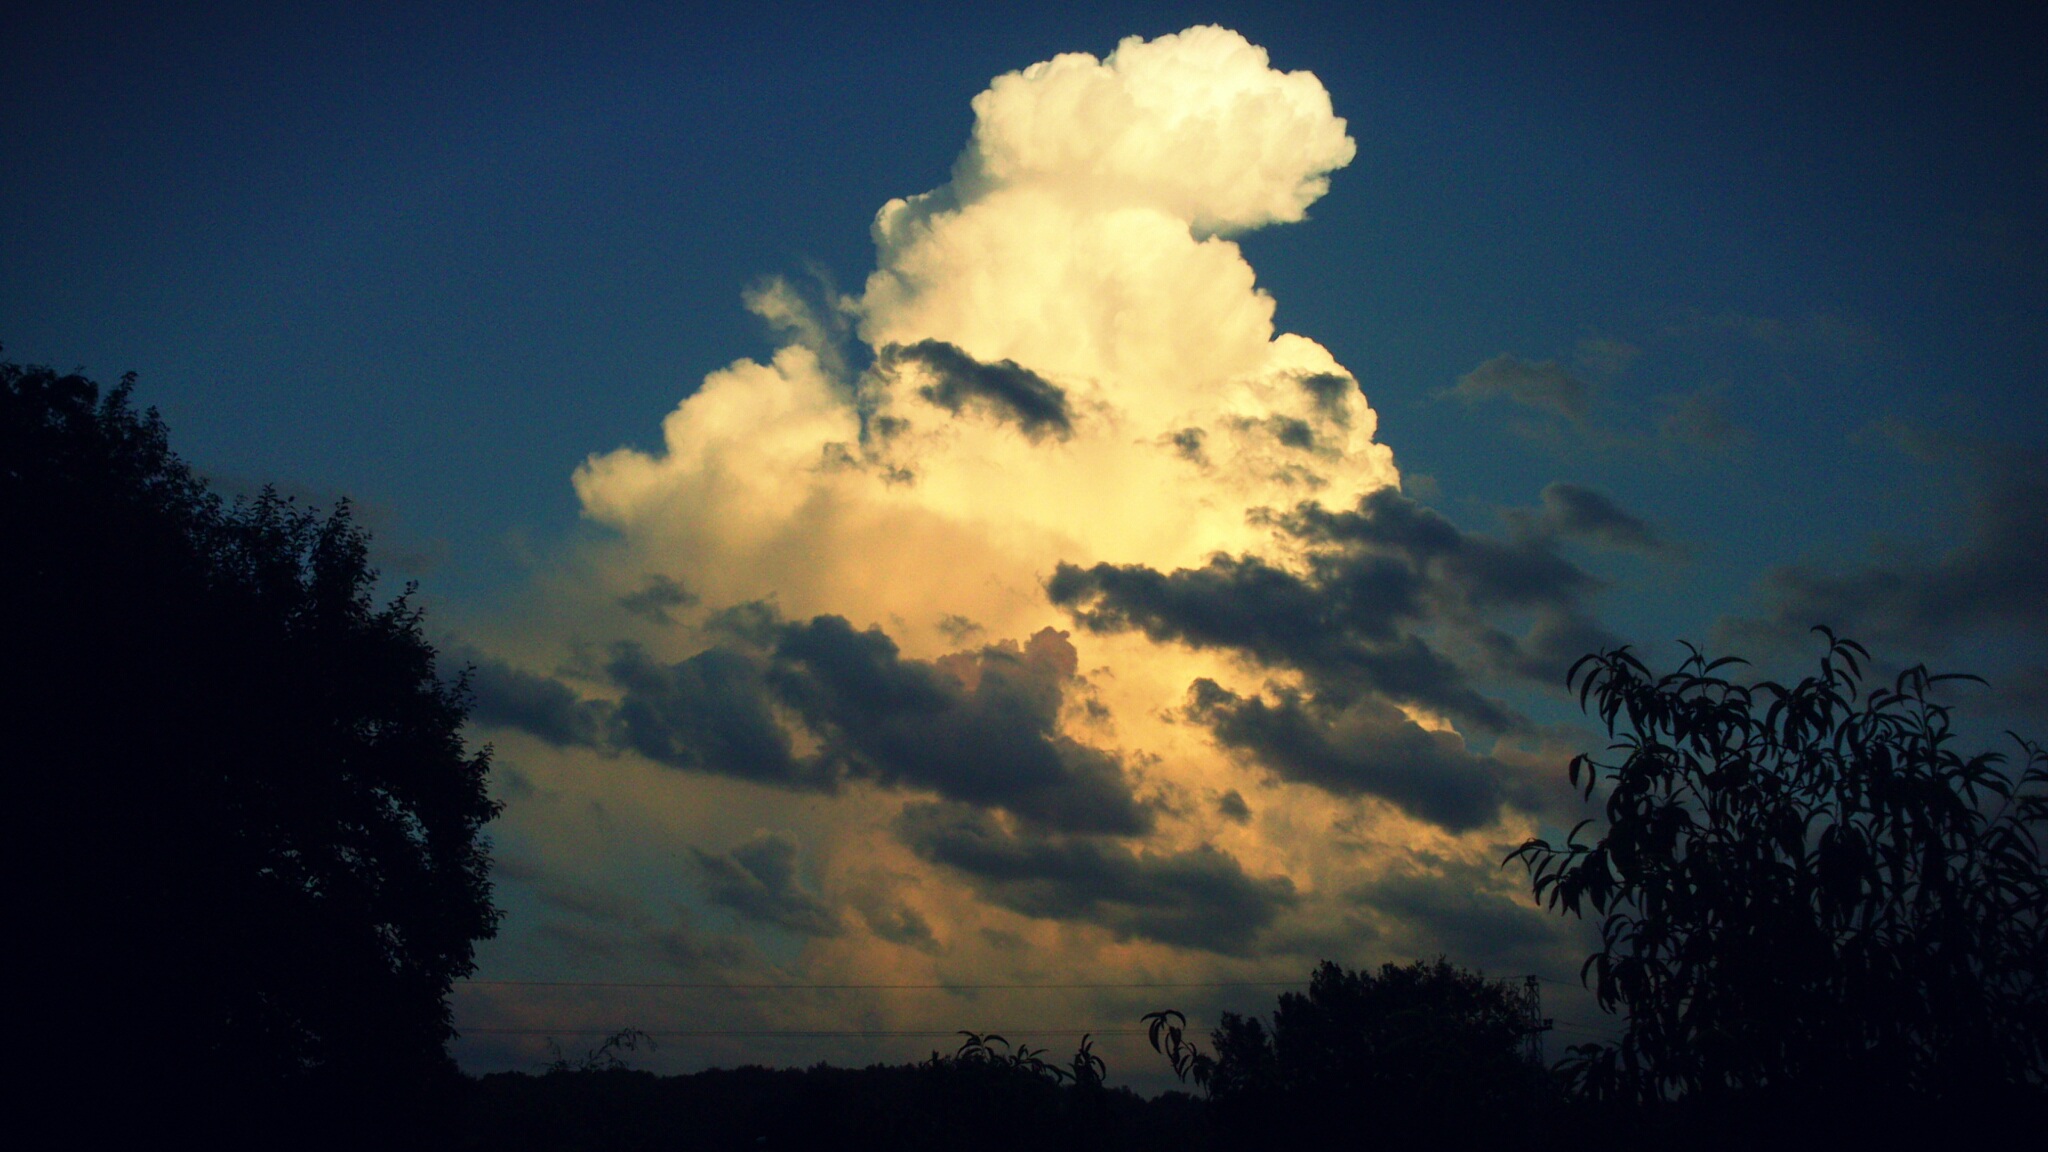
landscape, nature, outdoor, light, cloud, sky, sunset, sunlight, cloudy, air, view, dawn, atmosphere, dusk, environment, evening, heaven, natural, weather, cumulus, darkness, cloudscape, beautiful, scene, afterglow, meteorological phenomenon, red sky at morning